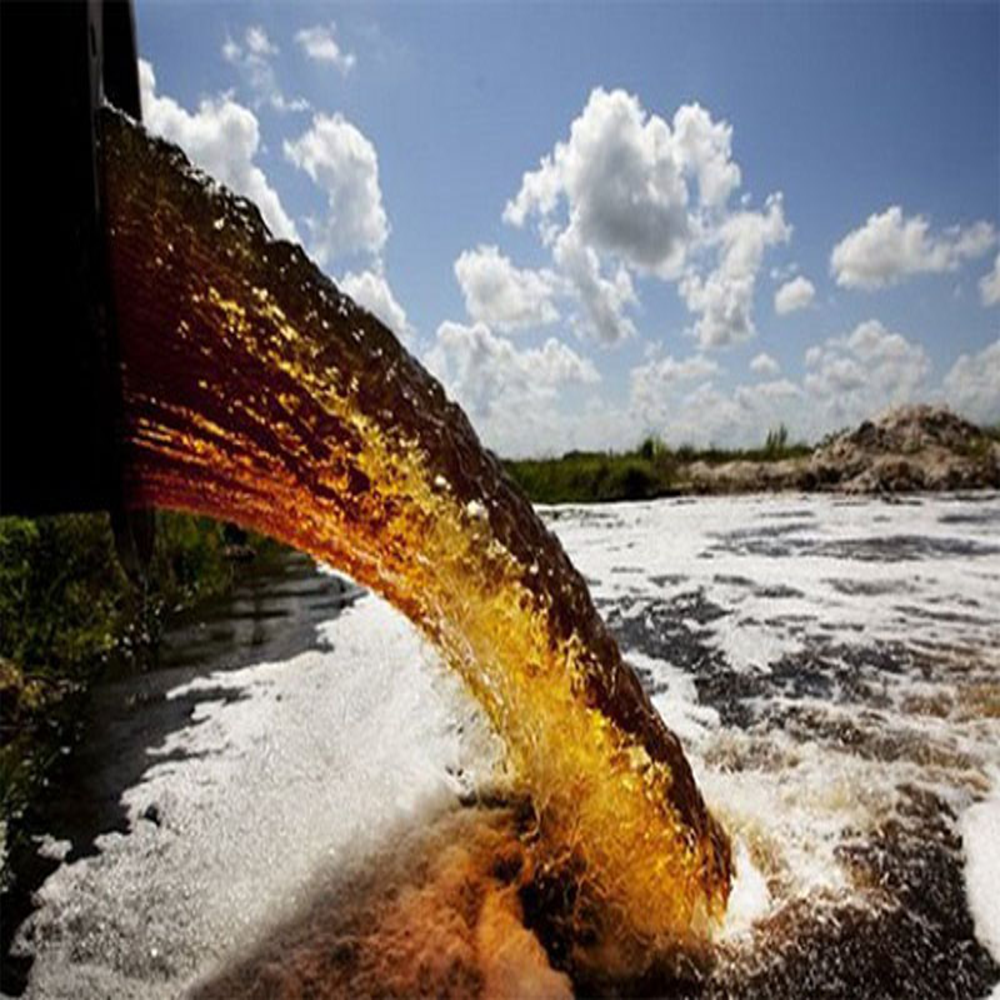
Body of water present: yes
Land polluted: no
Water polluted: yes
Pollution percentage: 90%